Admiral Rodney's Pillar

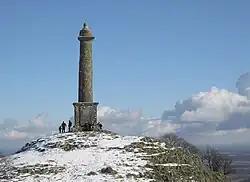
Rodney's Pillar on Breidden Hill

Admiral Rodney's Pillar (Welsh: "Pilar Rodney") is a monument on Breidden Hill in Powys, Wales. It was built in 1781–82 to commemorate the naval victories of Sir George Brydges Rodney, Admiral of the White during the American War of Independence.